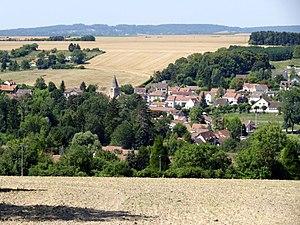
Église Saint-Nicolas de Tessancourt-sur-Aubette - voir titre.
L'église Saint-Nicolas est une église catholique paroissiale située à Tessancourt-sur-Aubette, dans les Yvelines, en France. Elle remonte, pour ses parties les plus anciennes, au second quart du XIIᵉ siècle, et se compose alors d'une nef unique non voûtée ; d'une base de clocher voûtée d'arêtes et d'une abside à pans coupés voûtée en cul-de-four. La base du clocher se distingue par ses arcs-doubleaux en tiers-point, qui annoncent le style gothique, et contrastent avec les formes de voûtement typiquement romans et avec l'archaïsme de certains chapiteaux. Très peu d'absides du type de Tessancourt subsistent dans le Vexin, mais son architecture est extrêmement sobre. Vers le milieu du XIIᵉ siècle, la nef est agrandie par l'adjonction de bas-côtés au nord et au sud, mais le début du bas-côté sud n'est jamais construit, et une fenêtre romane subsiste au sud de la nef, dans la deuxième travée. Le clocher roman paraît également inachevé : il semble lui manquer un étage octogonal. L'étage de beffroi manque de grâce, et la flèche octogonale en pierre est trapue. Initialement le clocher était libre au nord et au sud.